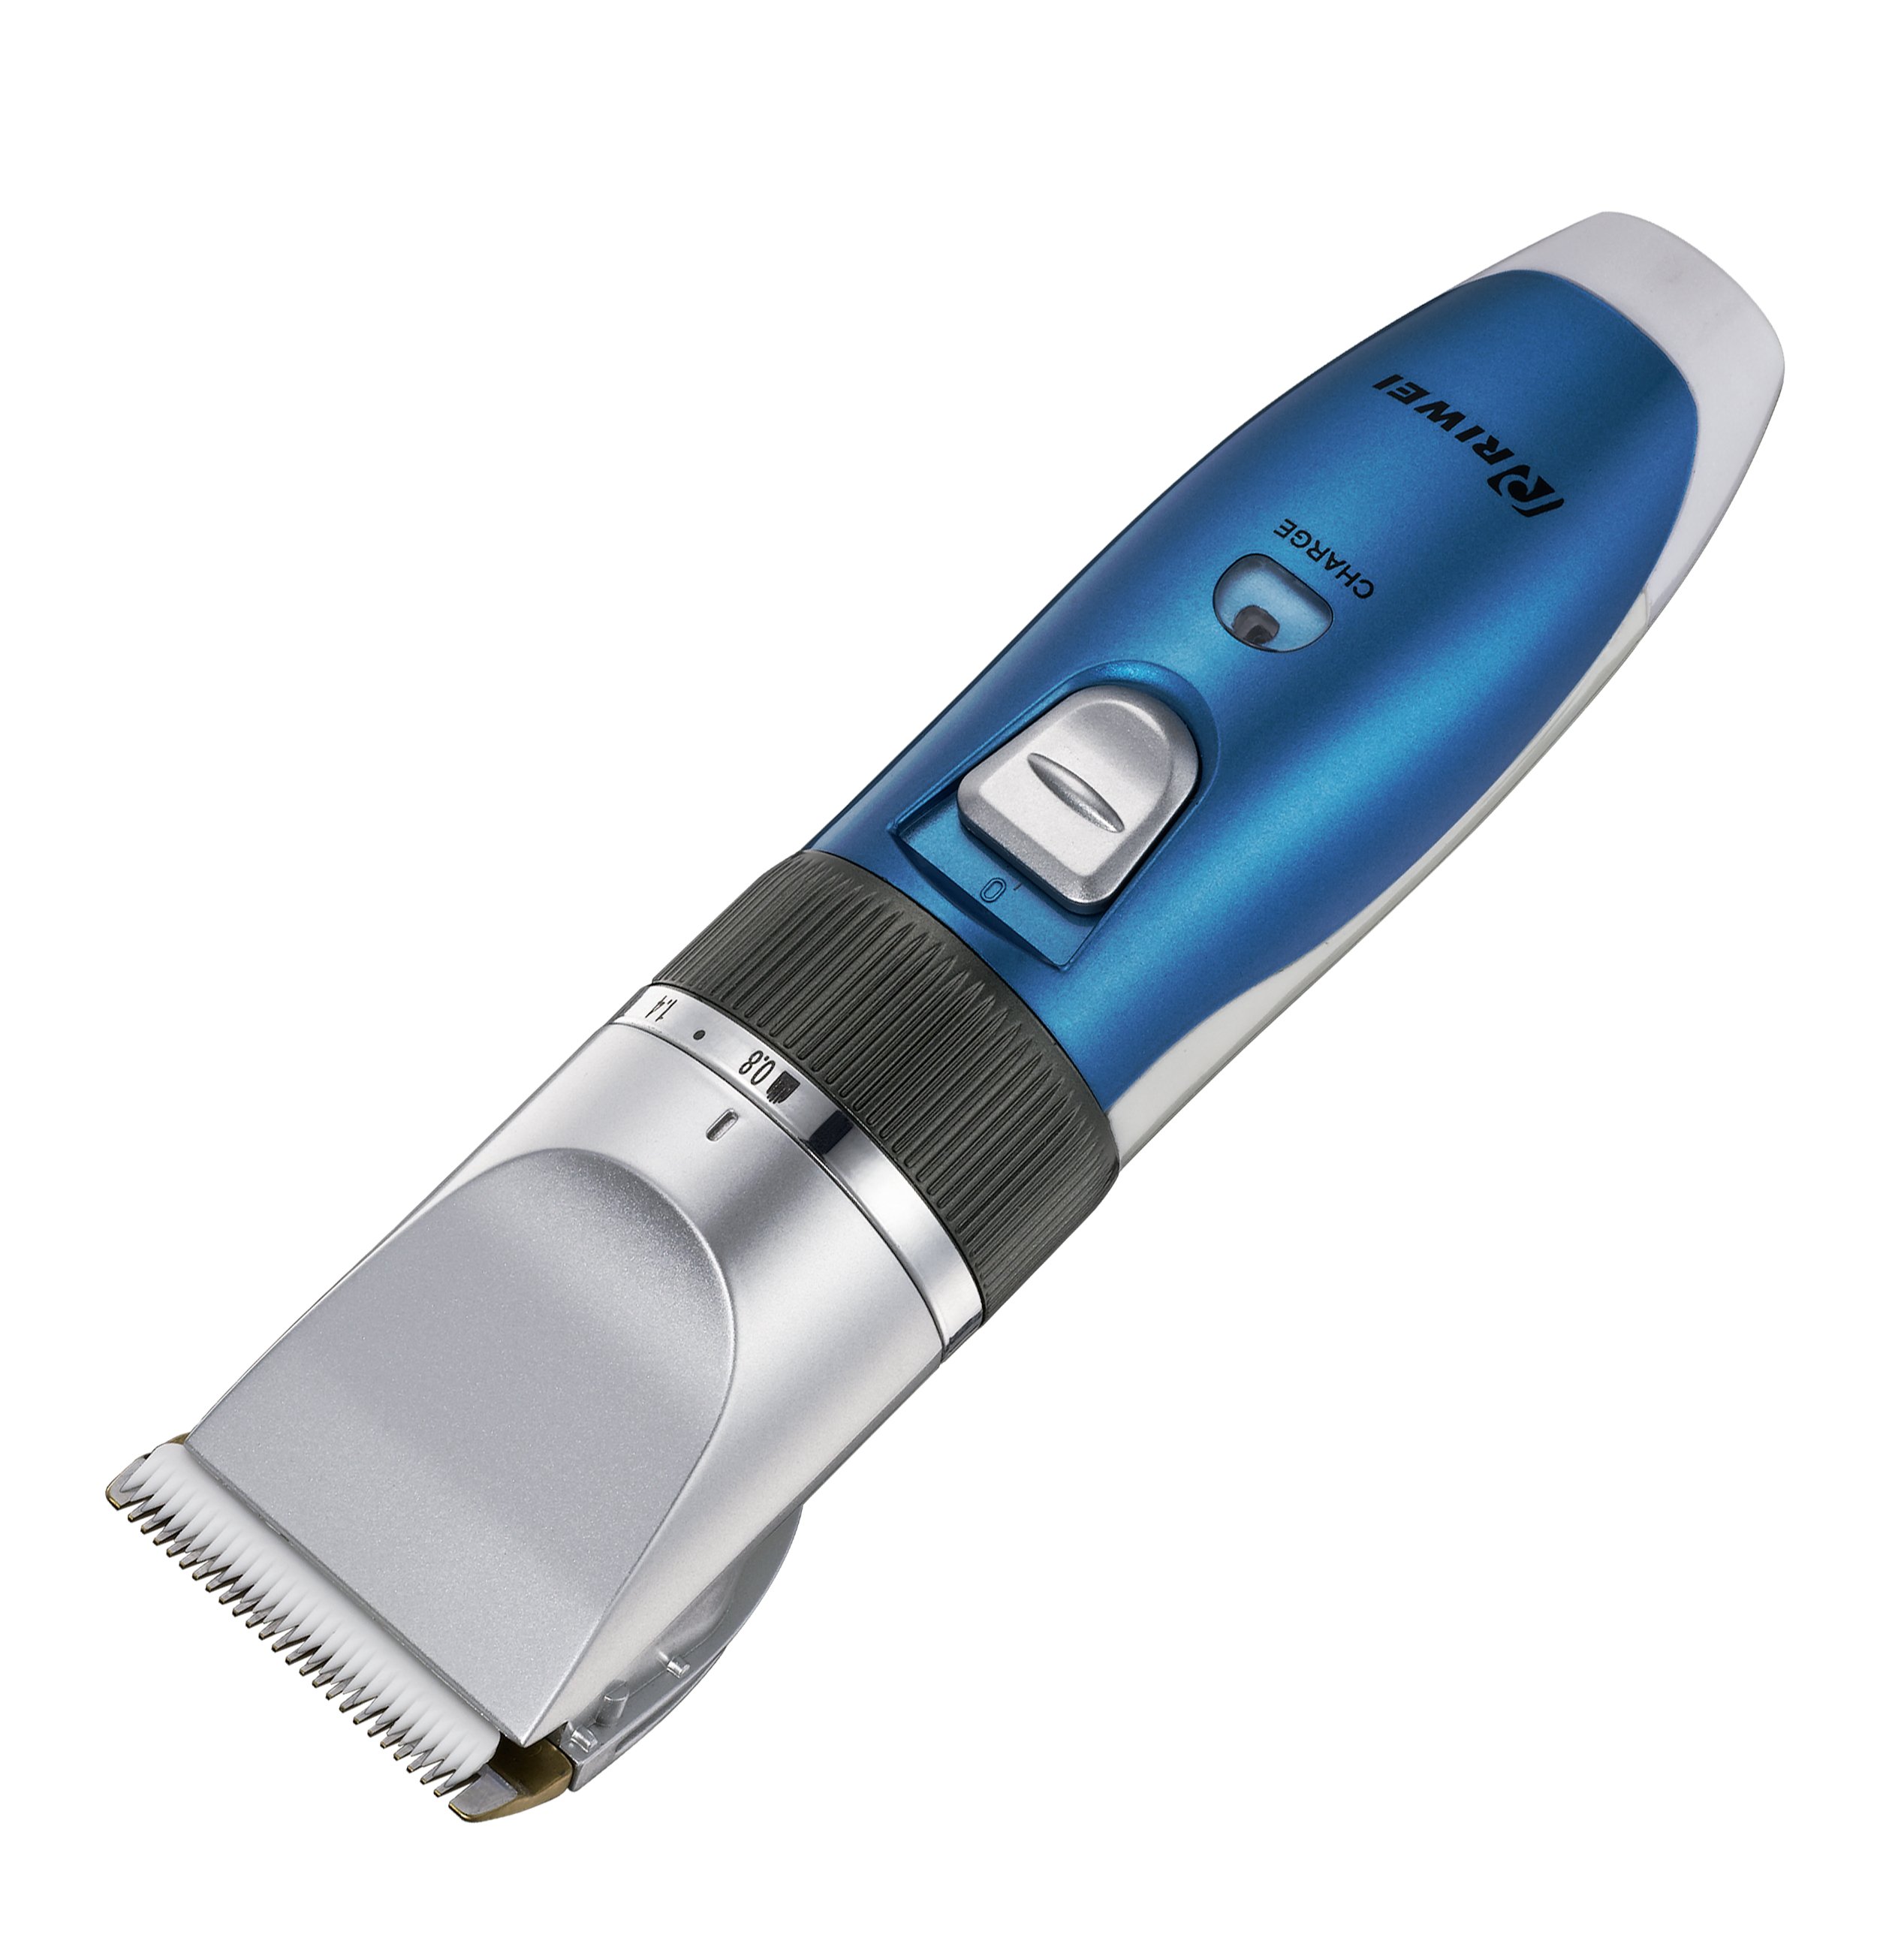
tool, razor, utility knife, small appliances, home appliances